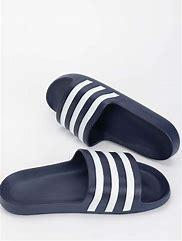
Brand: Adidas
Model: Adilette